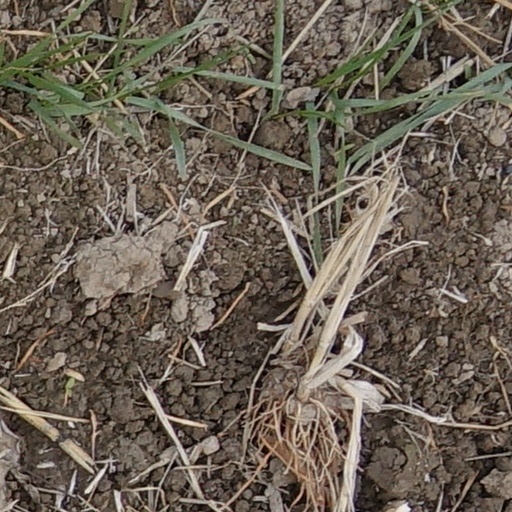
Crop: wheat